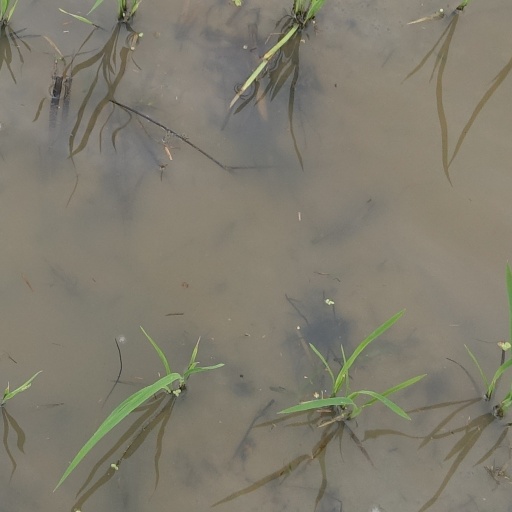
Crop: rice